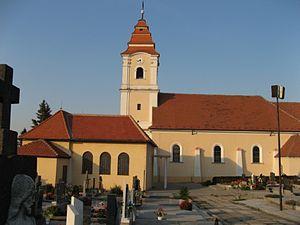
Smolinské est un village de la région de Trnava, en Slovaquie.